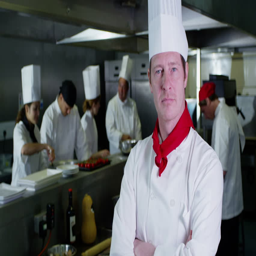
portrait of a serious head chef in a commercial kitchen with his team of staff working in the background .